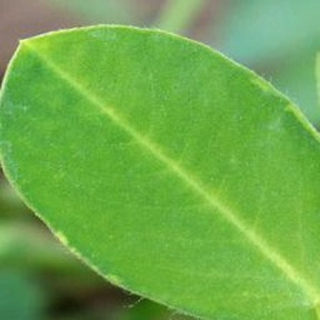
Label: healthy_groundnut